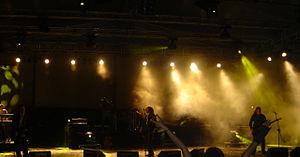
Anathema est un groupe de rock progressif britannique, originaire de Liverpool. Il est formé à la fin des années 1980 par Darren White, les frères Cavanagh, Danny et Vincent, et le bassiste Duncan Patterson.